James Mayer de Rothschild

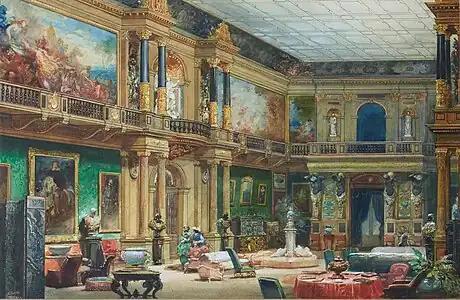
Watercolour painting of the Great Hall at Château de Ferrières, by Eugène Lami

In 1817, de Rothschild purchased Château Rothschild in Boulogne-Billancourt, where his children were born and reared. In 1838, he purchased from Charles Maurice de Talleyrand a large residence in Paris, at 2 rue Saint-Florentin on the Place de la Concorde. It remained in the family until 1950, when it was sold to the United States government; today it serves as the consular section of the American Embassy.